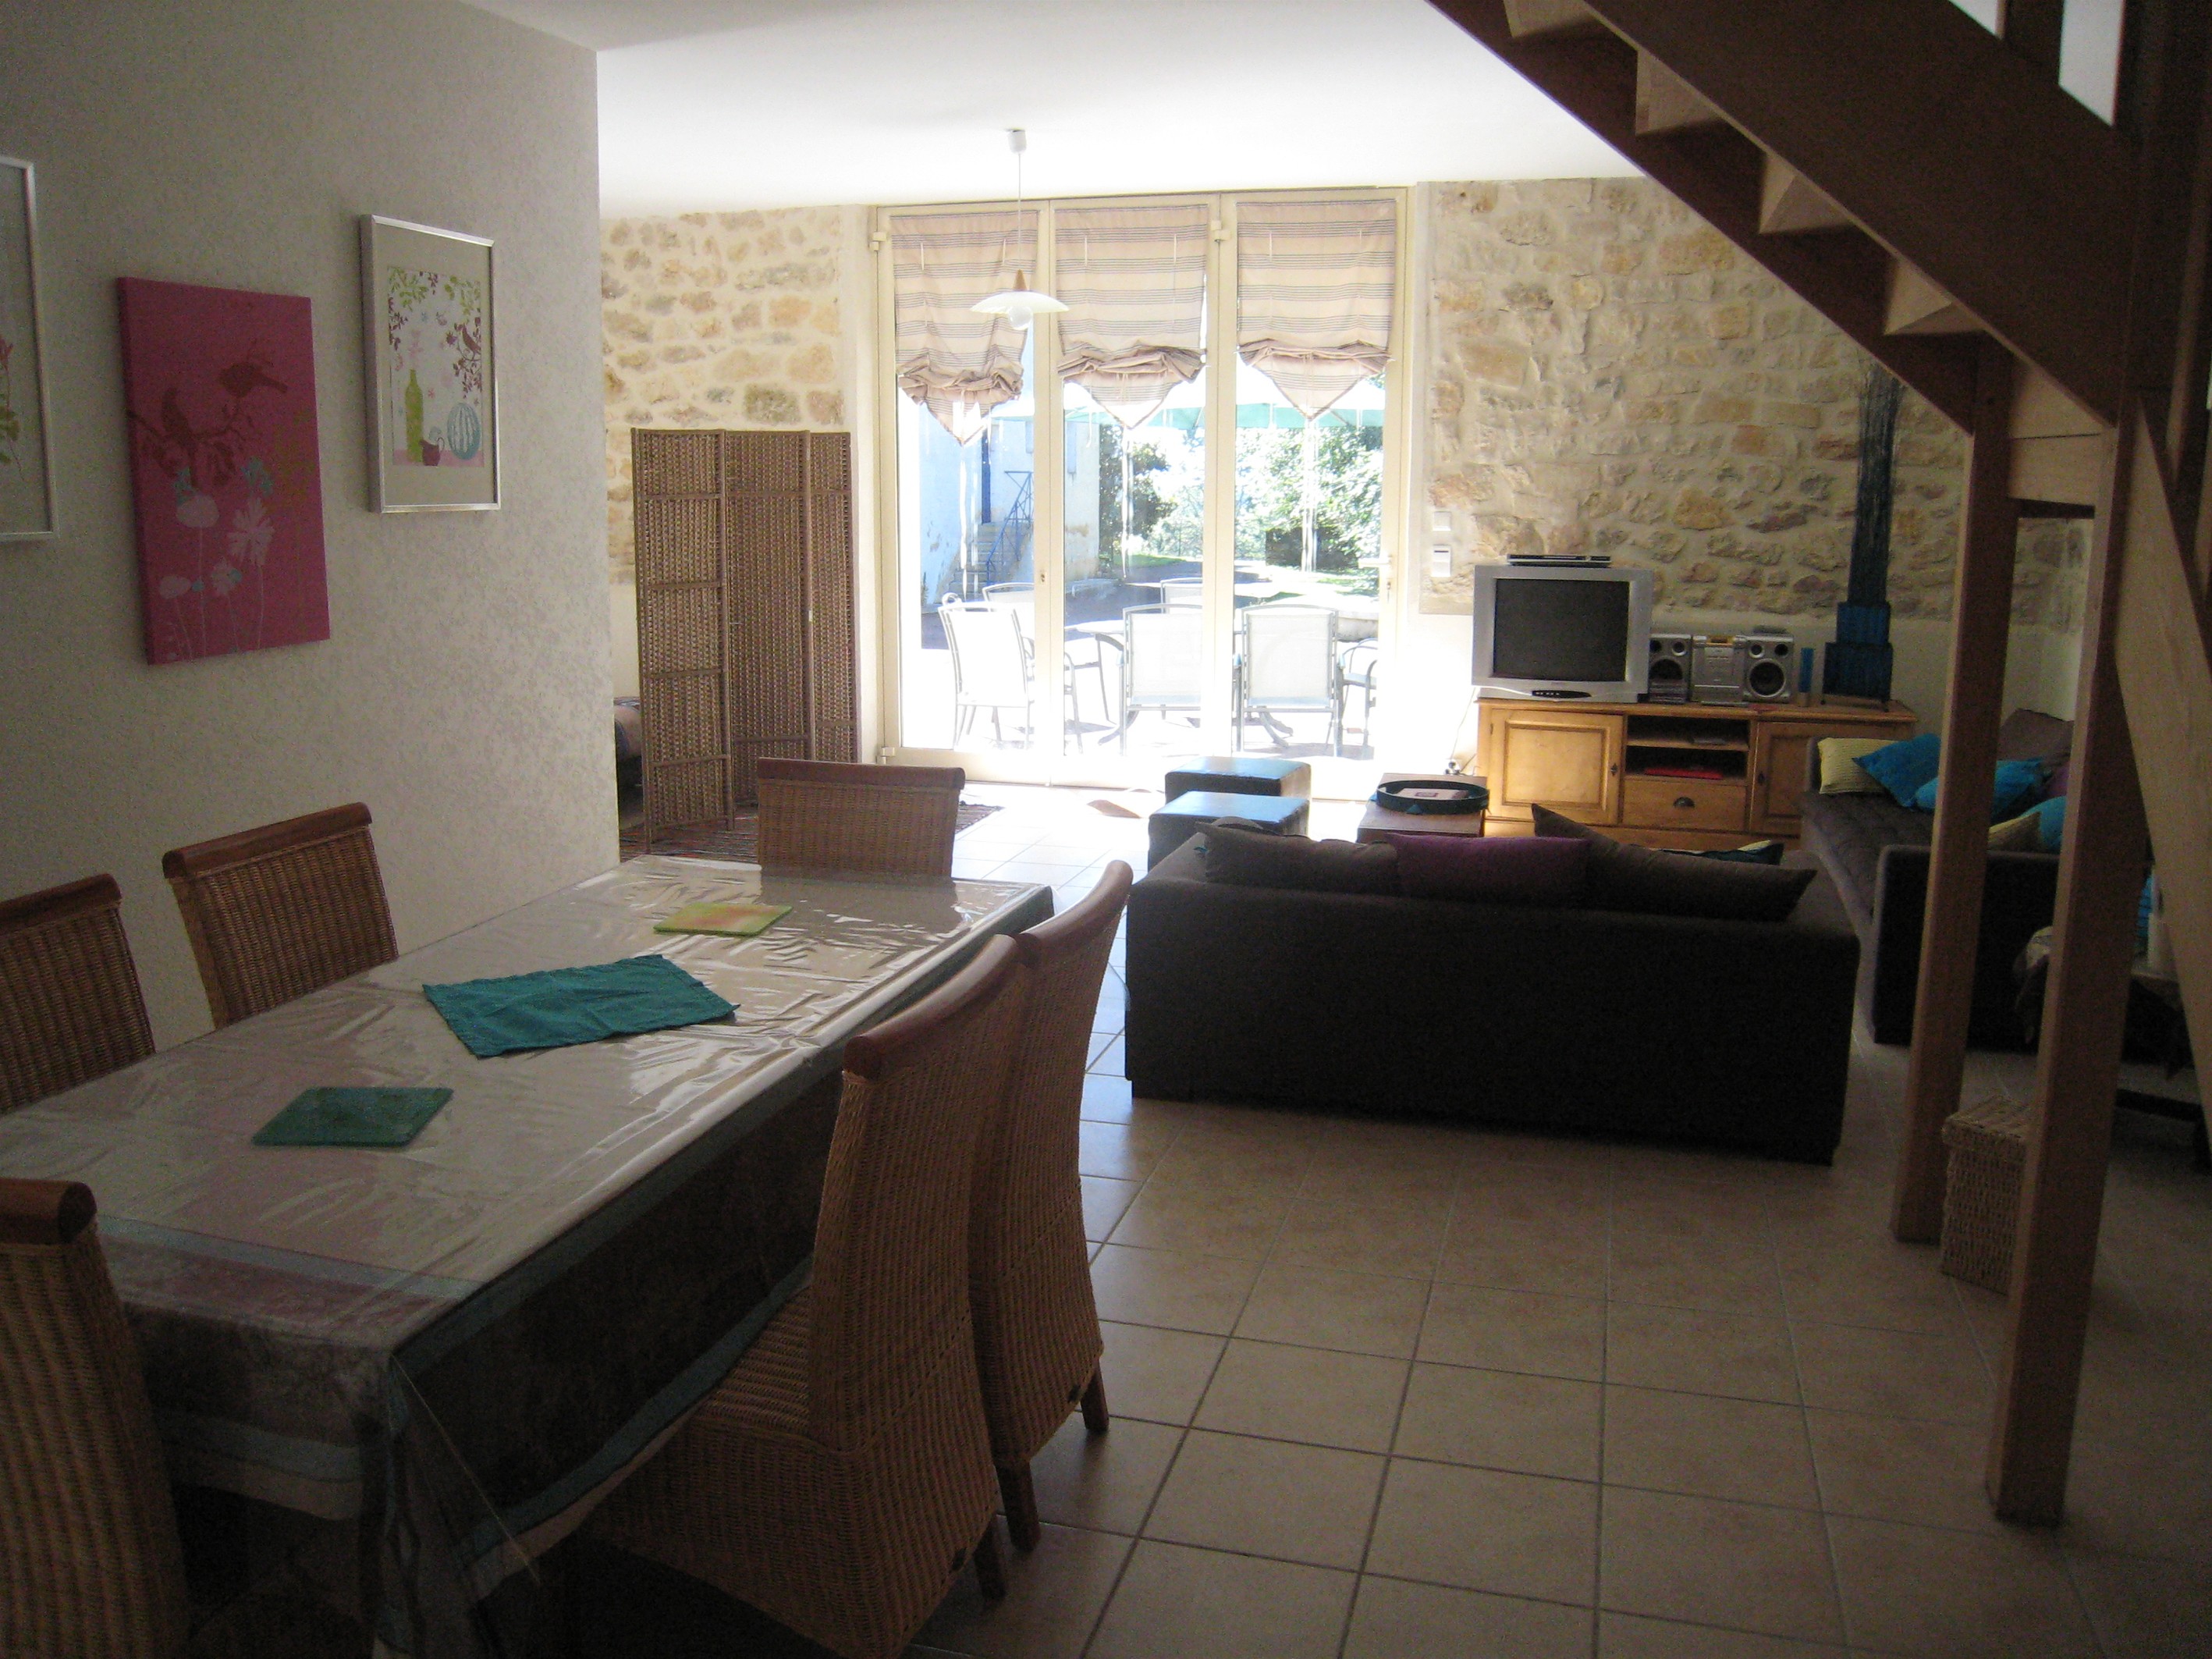
Room type: livingroom